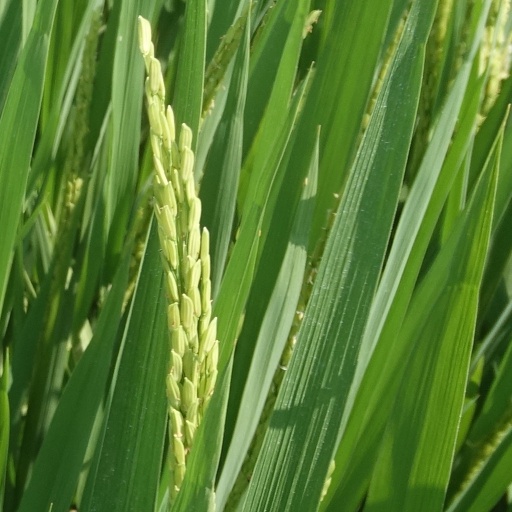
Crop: rice